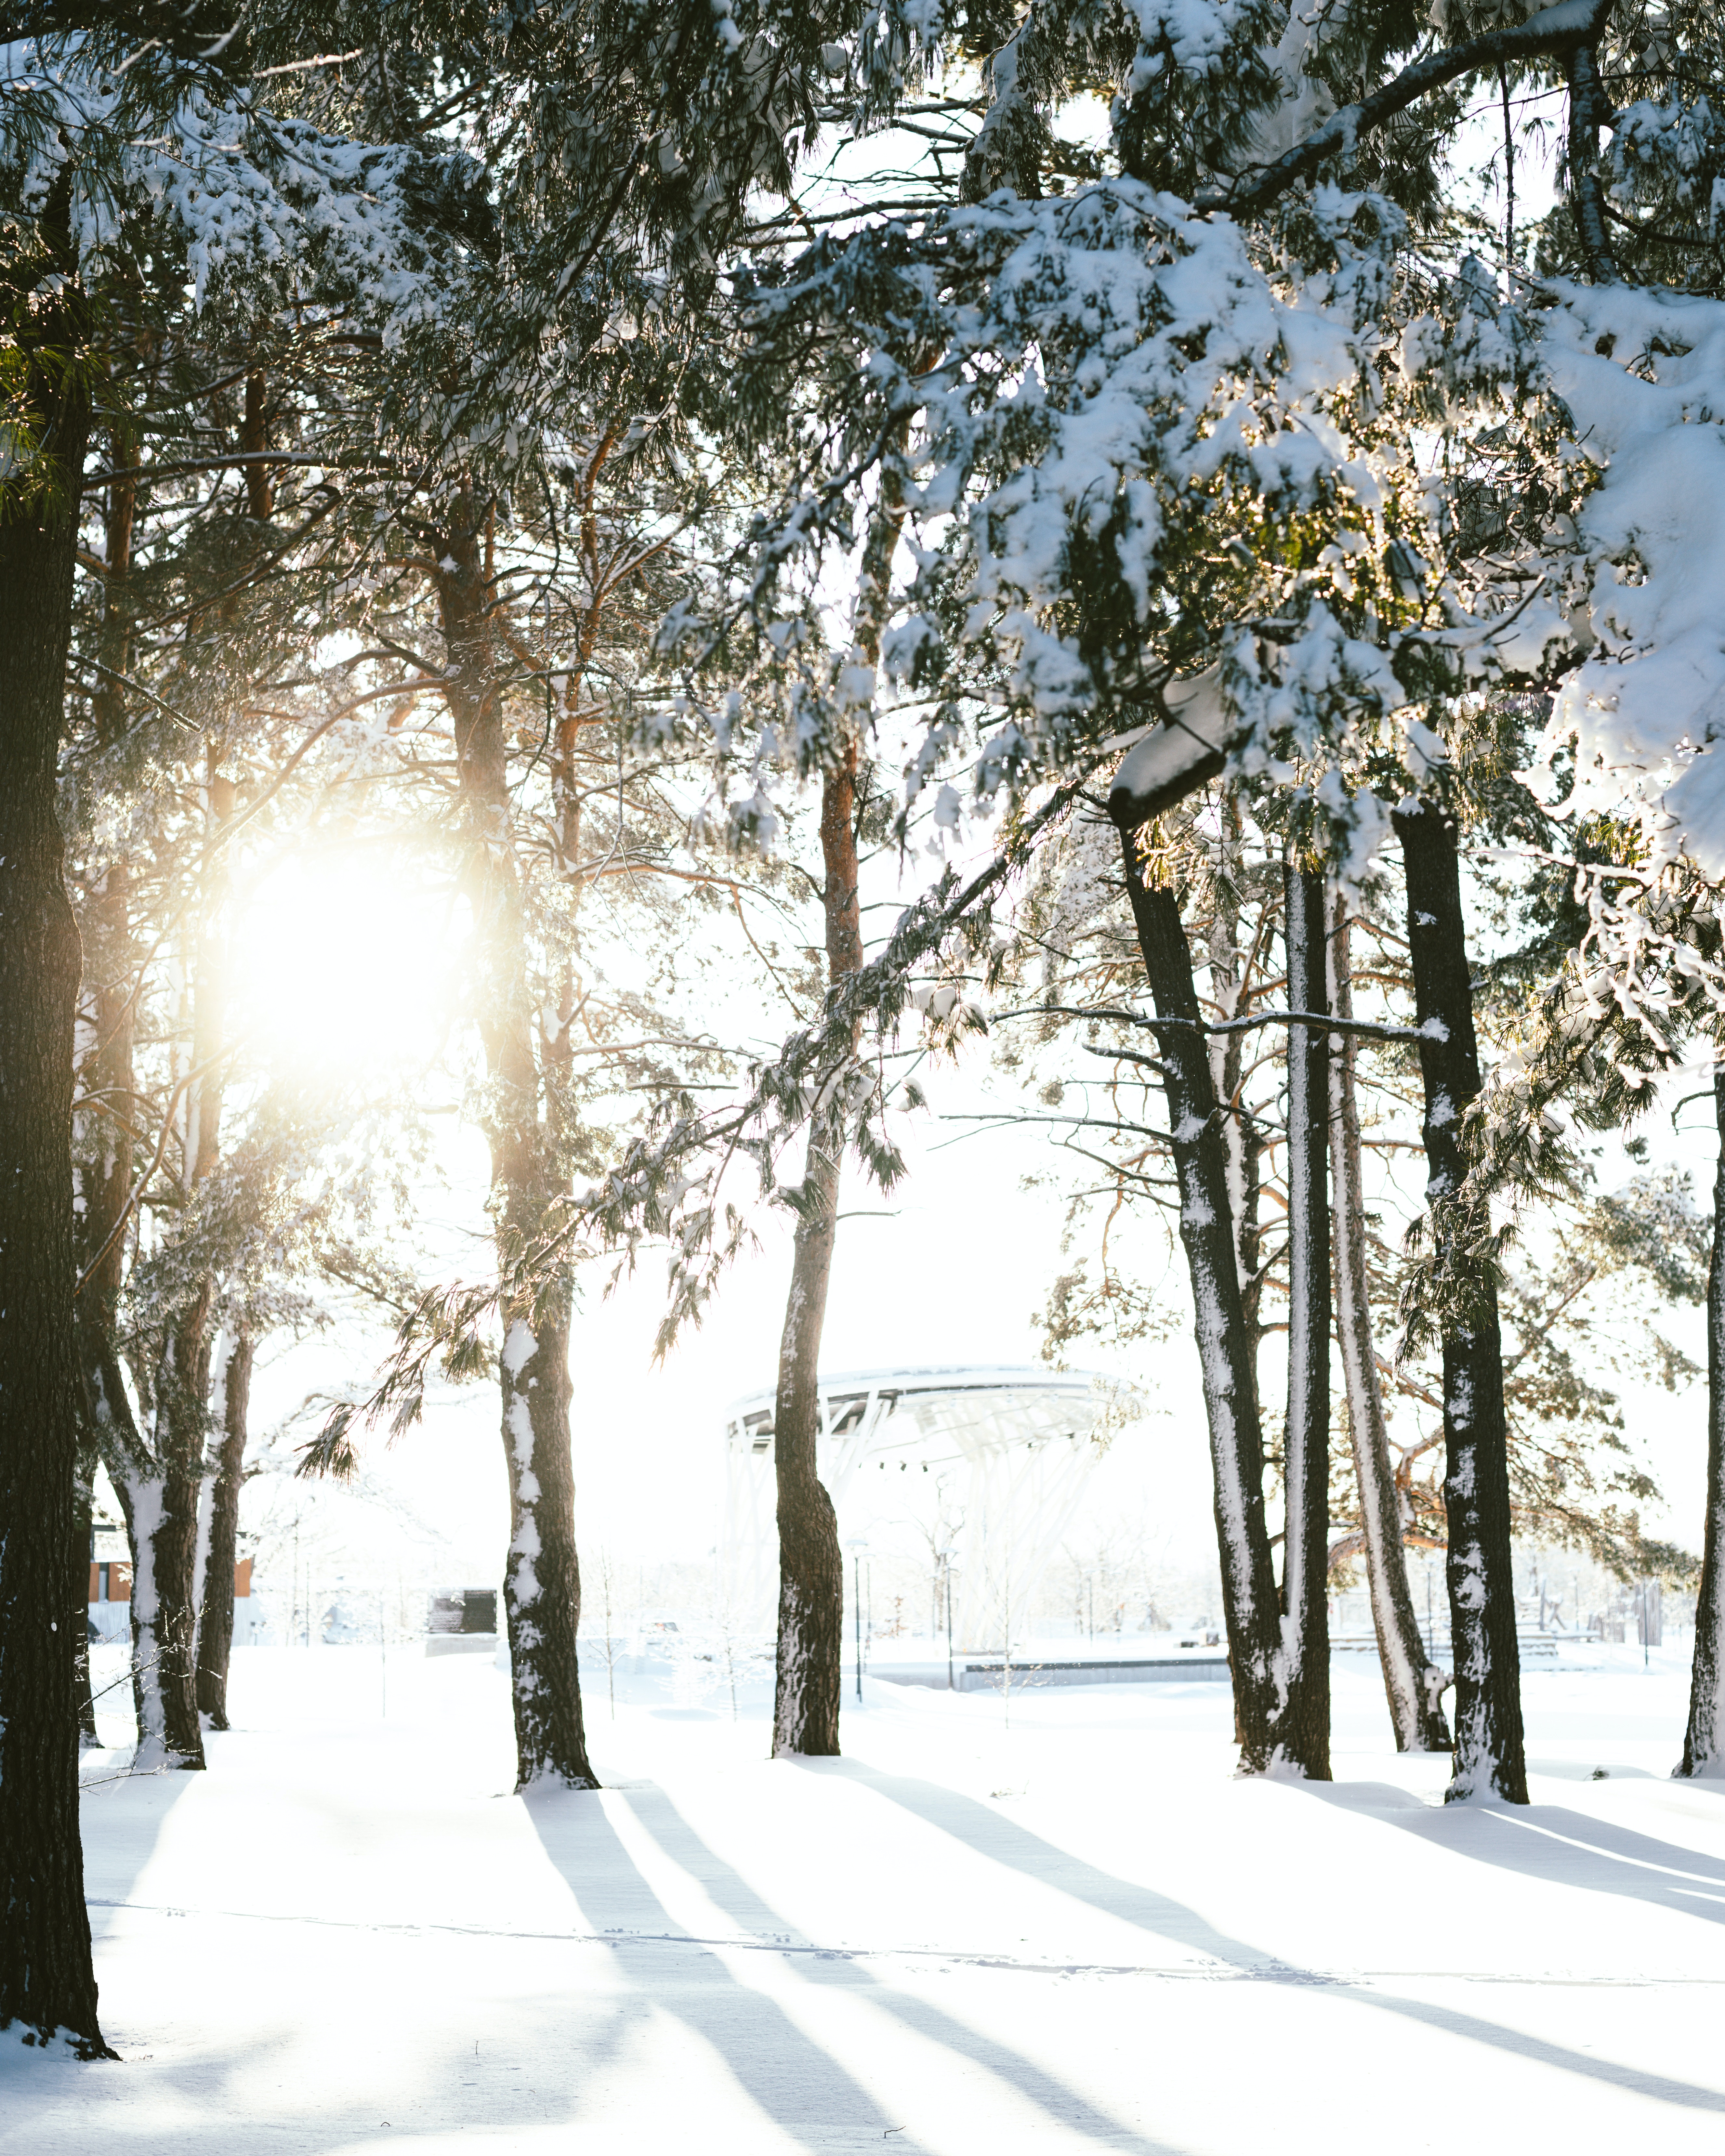
natural, plant, snow, nature, natural landscape, sky, People in nature, wood, branch, twig, trunk, tree, biome, freezing, woody plant, deciduous, landscape, Tints and shades, grove, forest, frost, woodland, street light, grass, event, winter, slope, temperate broadleaf and mixed forest, monochrome photography, Northern hardwood forest, evening, plant stem, precipitation, monochrome, tropical and subtropical coniferous forests, shadow, road, winter storm, spruce fir forest, ice